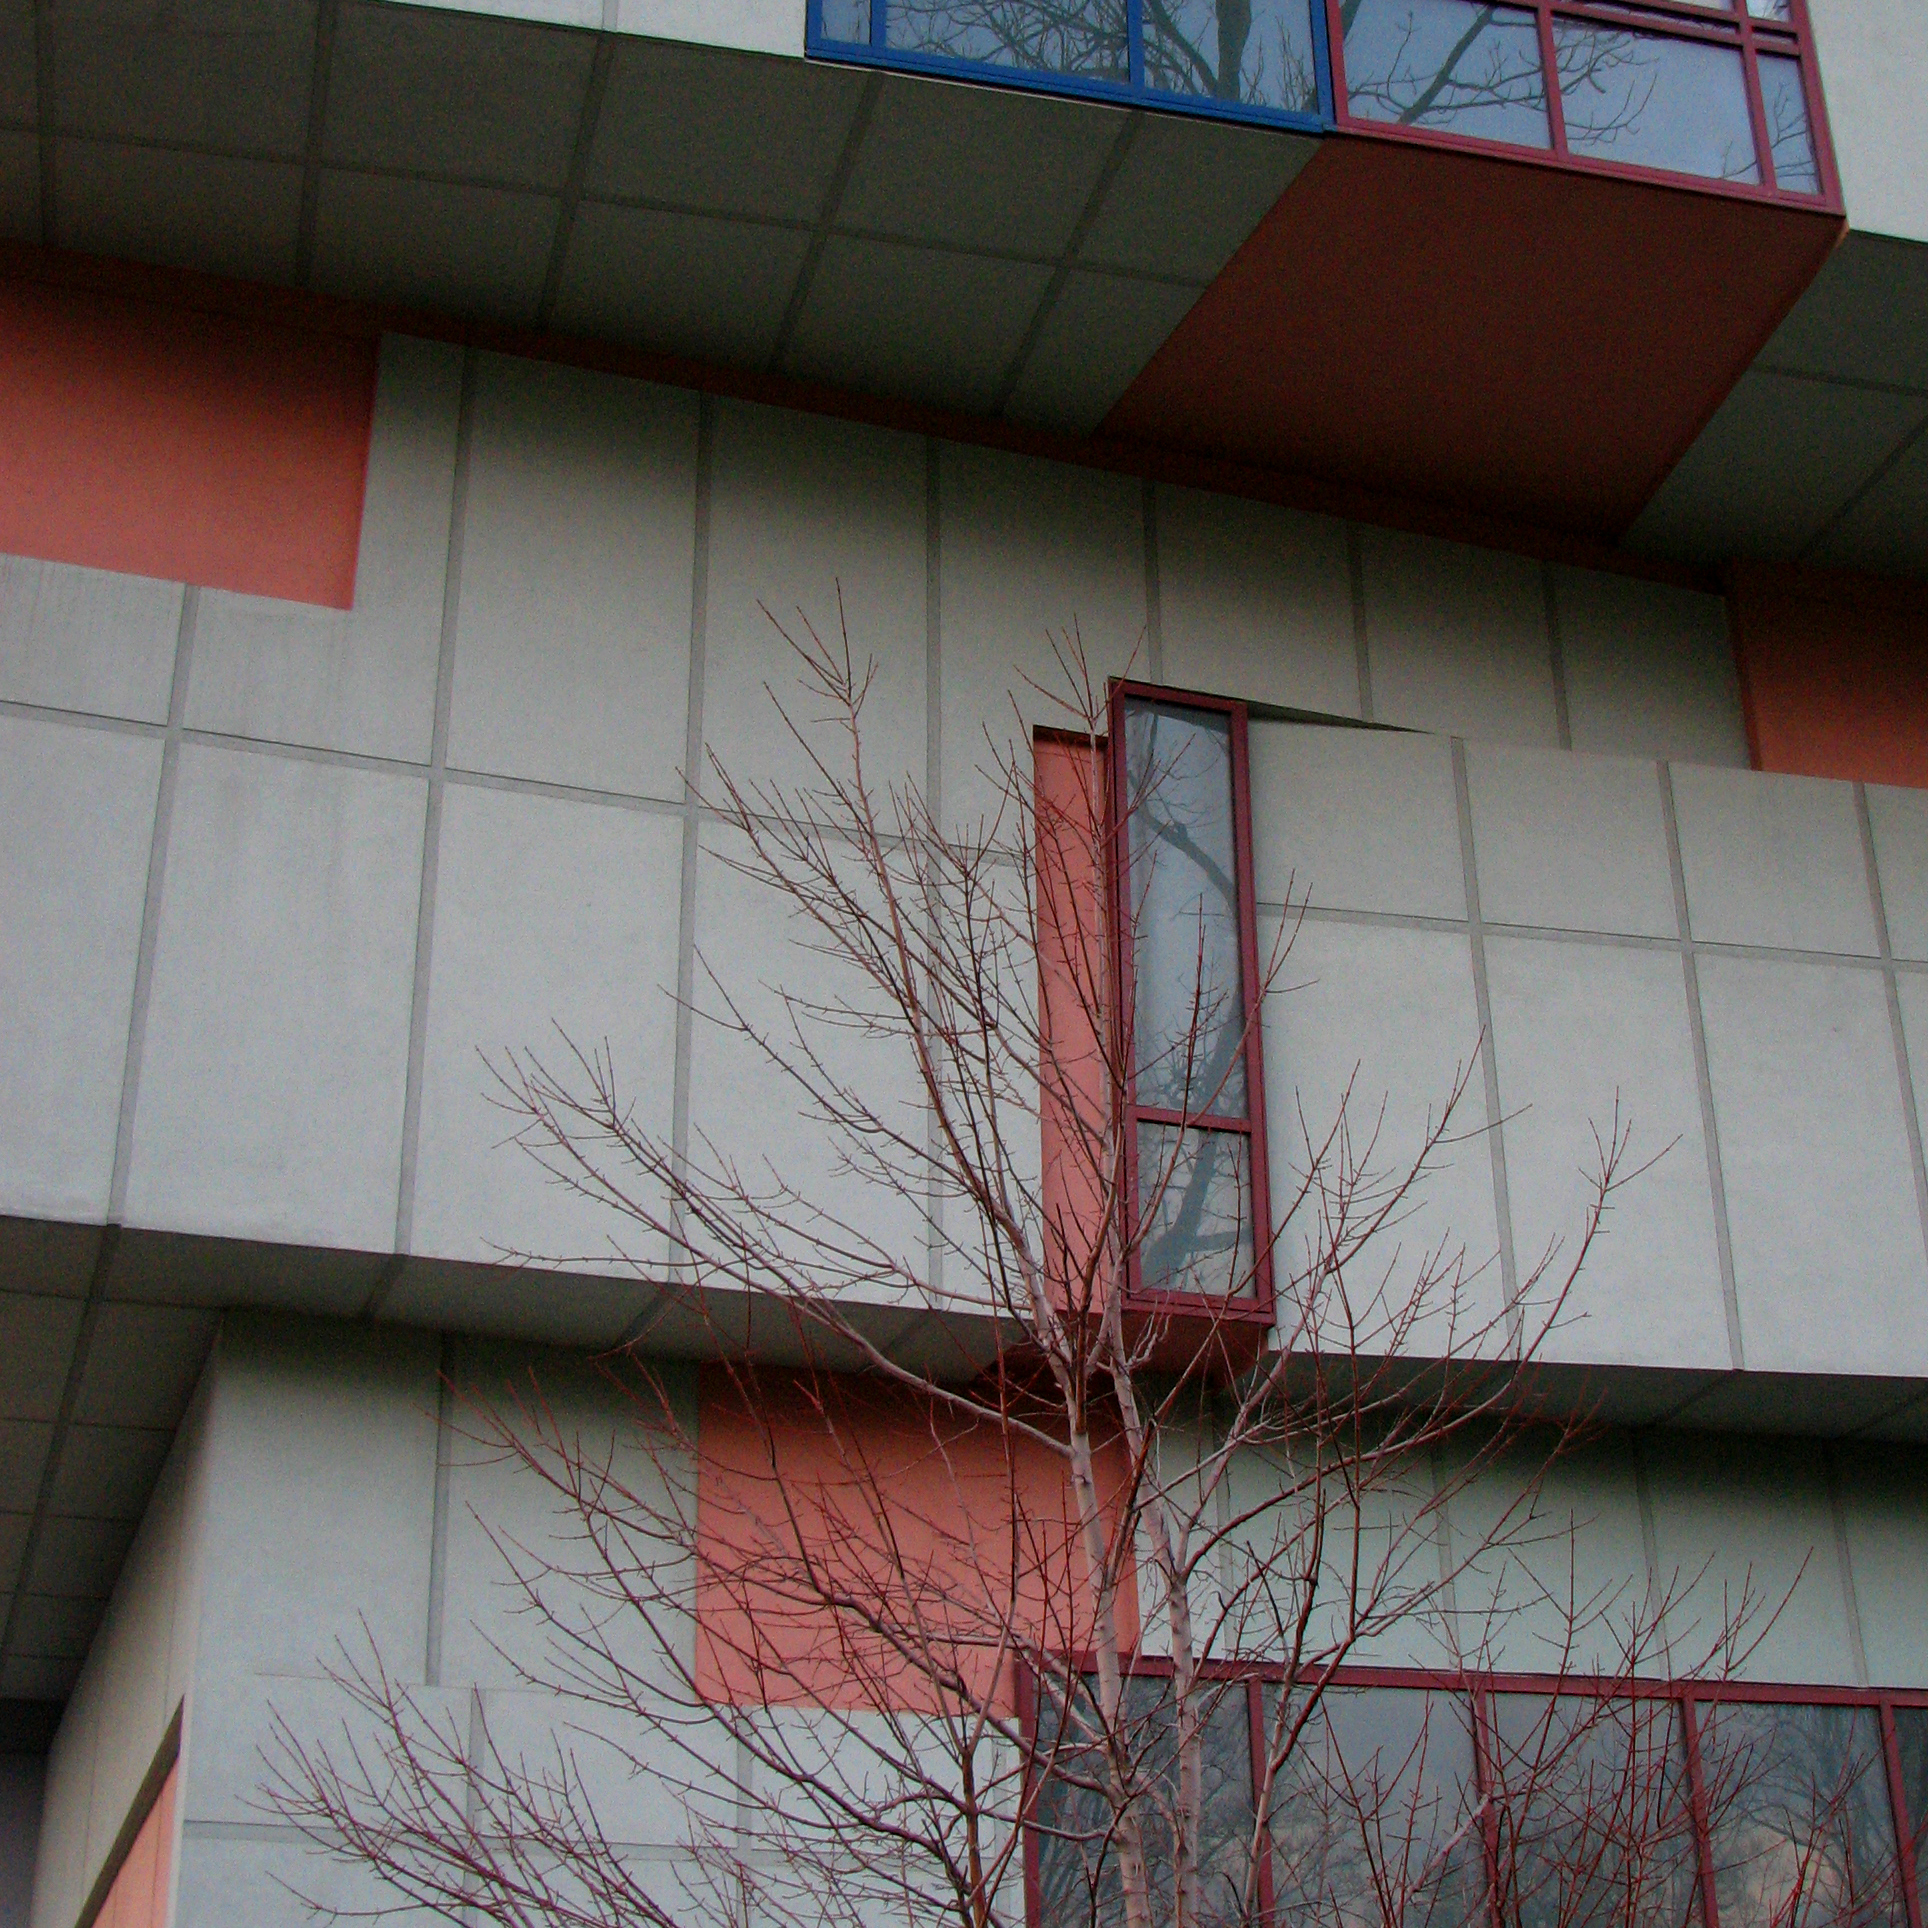
architecture, photography, window, glass, wall, photo, architect, line, reflection, red, color, facade, interior design, photos, art, de, peter, design, ohio, fotografie, campus, shape, uc, arhitectura, arhitect, cincinnati, universityofcincinnati, eisenman, petereisenman, daap, aronoff, modern art, window covering